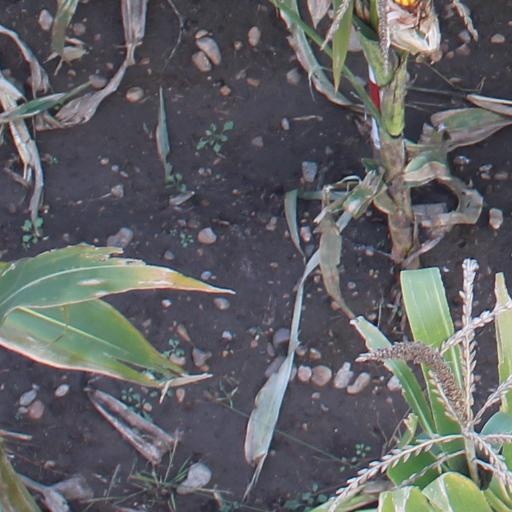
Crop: maize; corn